James Smetham

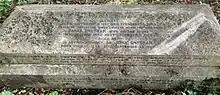
Family grave of James Smetham in Highgate Cemetery

James Smetham (9 September 1821 – 5 February 1889) was an English Pre-Raphaelite Brotherhood painter and engraver, a follower of Dante Gabriel Rossetti.